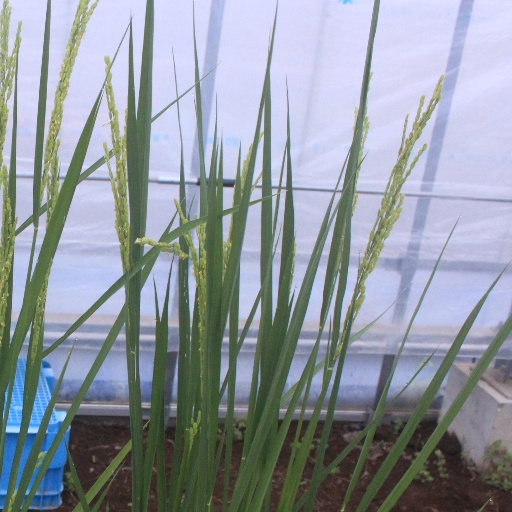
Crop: rice